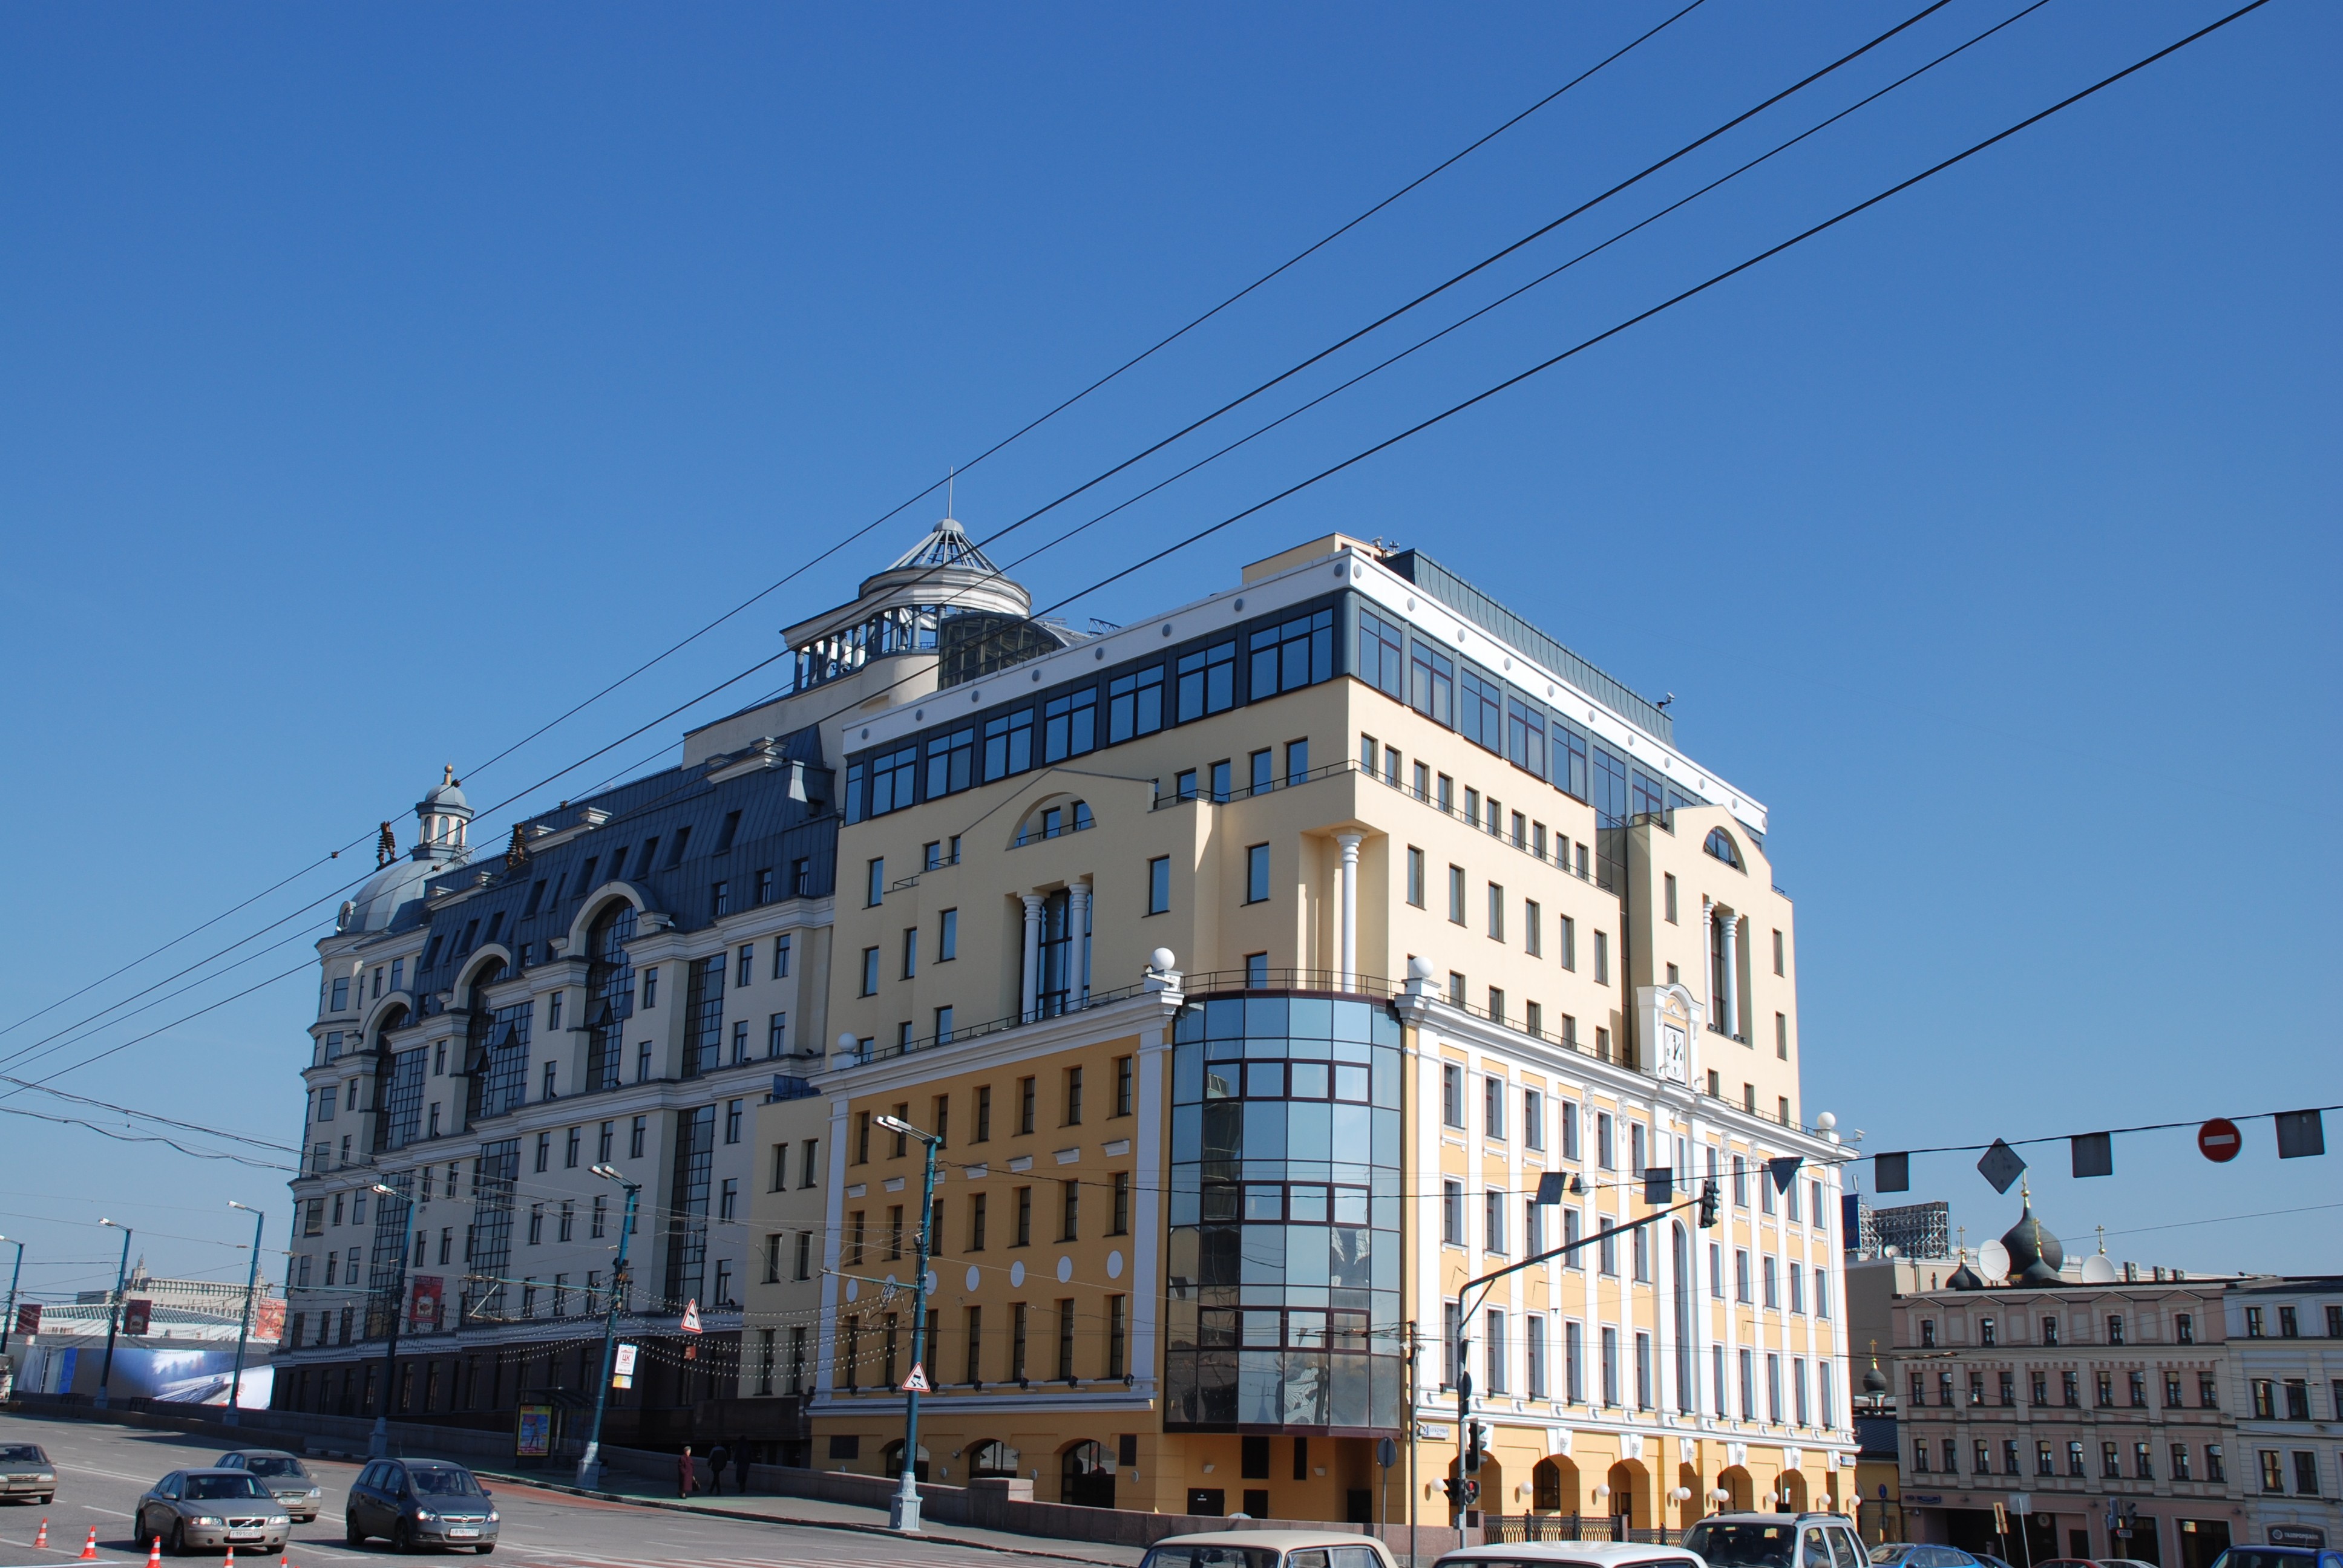
architecture, street, town, city, skyscraper, cityscape, downtown, plaza, landmark, facade, nikon, apartment, tower block, moscow, russia, d80, cityscapes, moskau, moscou, condominium, neighbourhood, residential area, human settlement